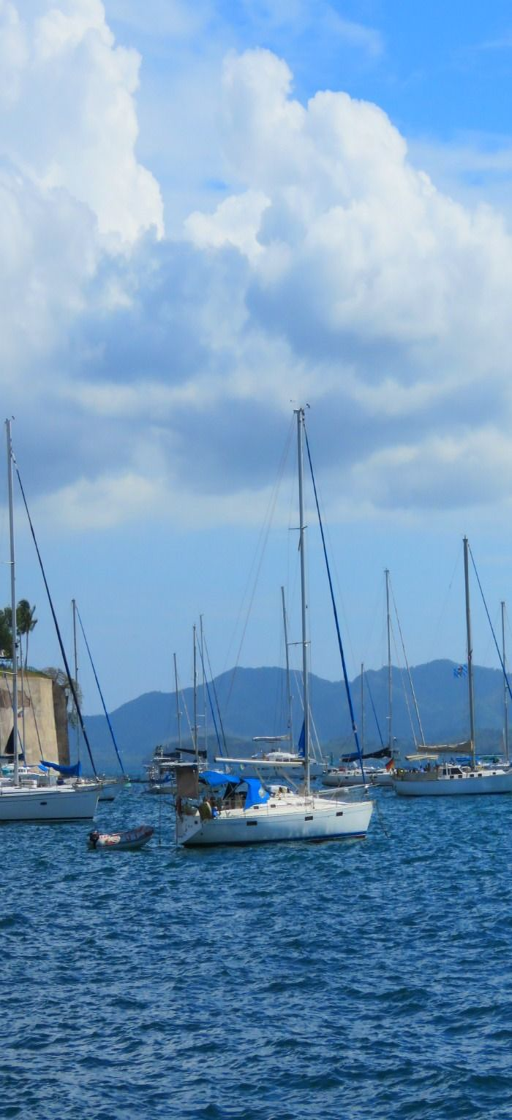
some sailboats in the port along with our cruise ship .